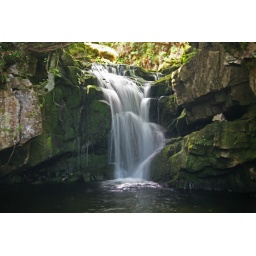
A smaller part of O'Sullivans Cascade taken further up the hill near the bridge